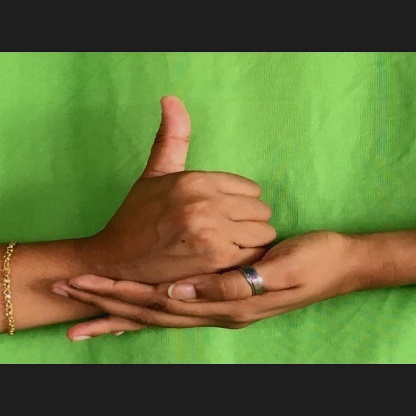
Mudra: Shivalinga